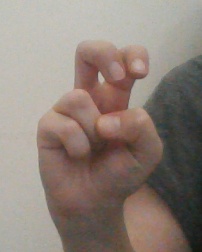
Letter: toot